Catocala verrilliana

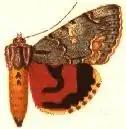
Illustration

The wingspan is 45–60 mm. Adults are on wing from May to September depending on the location. There is probably one generation per year.